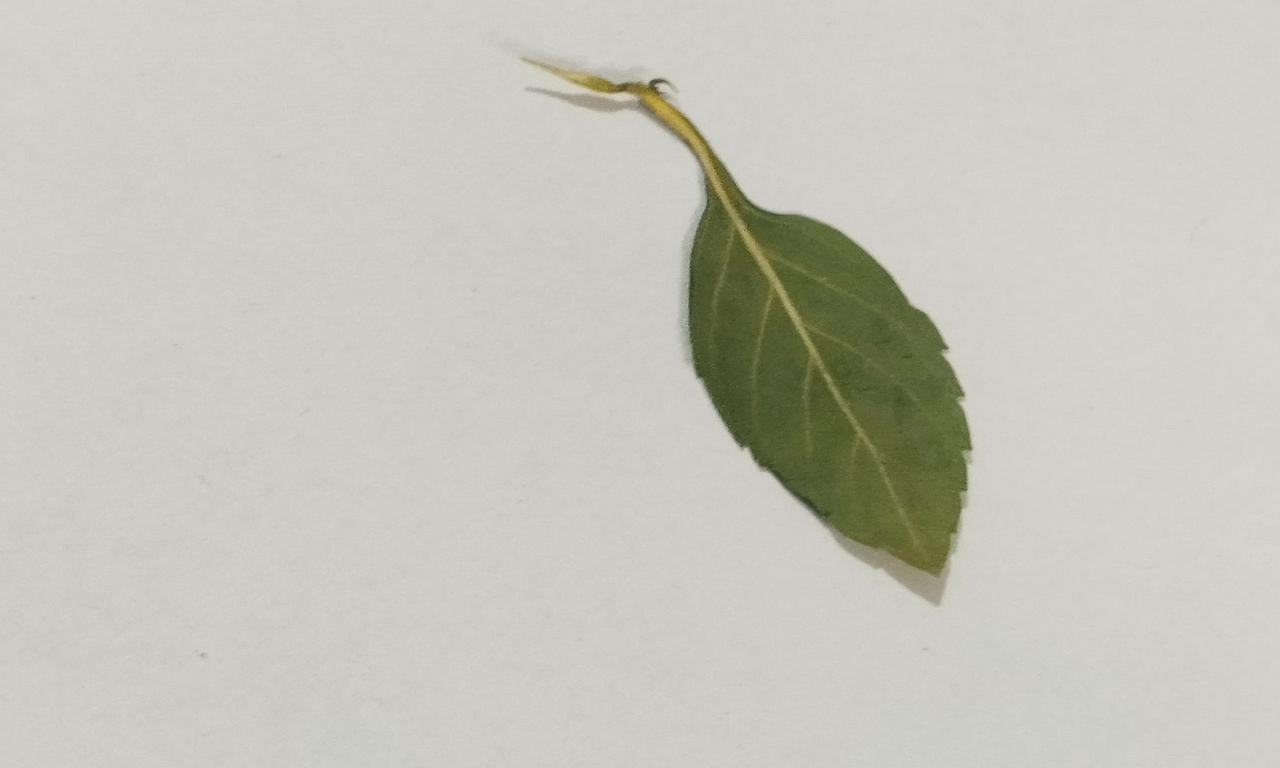
Label: Dried